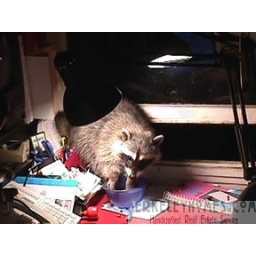
Raccoons are fearless - taken years ago in our back bedroom when we had it as our home office